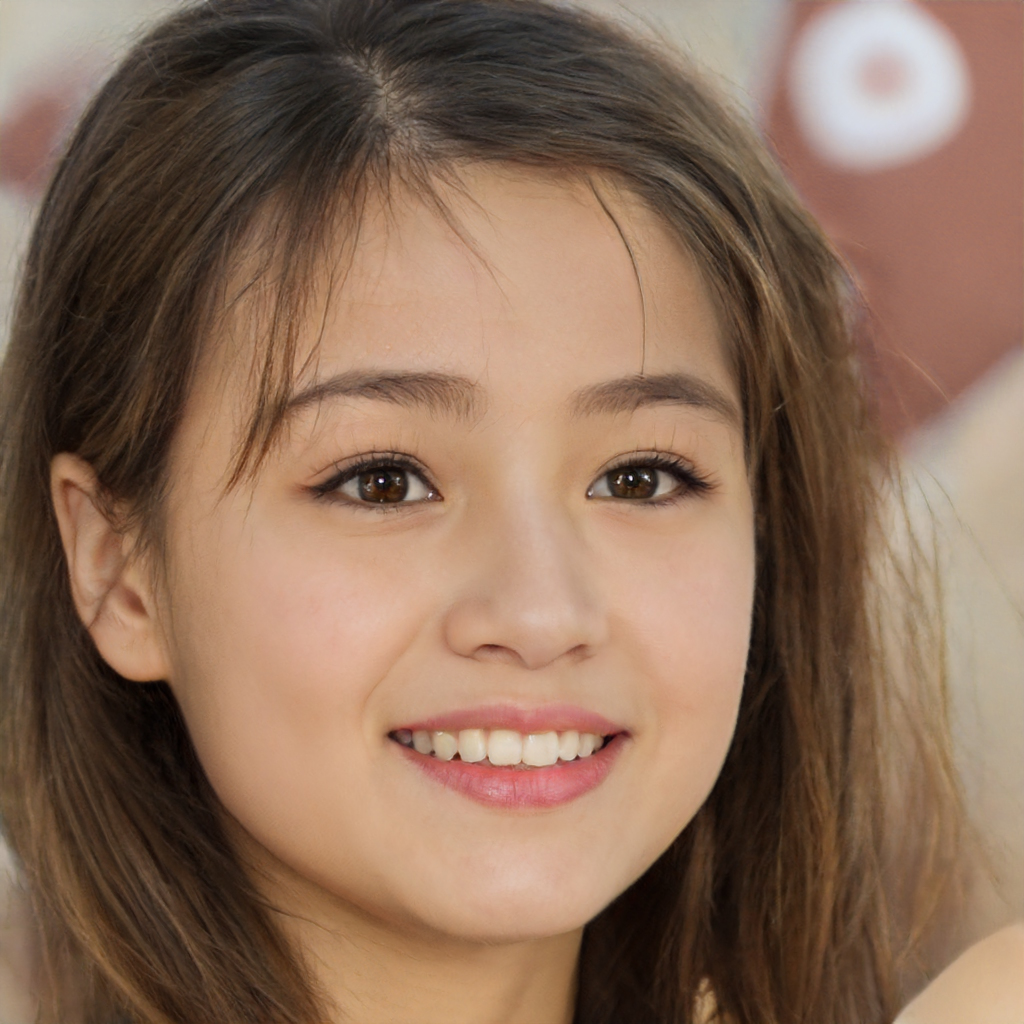
Portrait style: Real Portrait